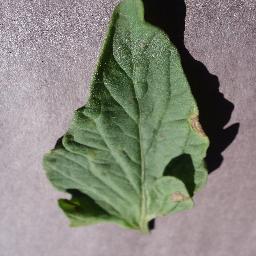
Label: Tomato___Early_blight